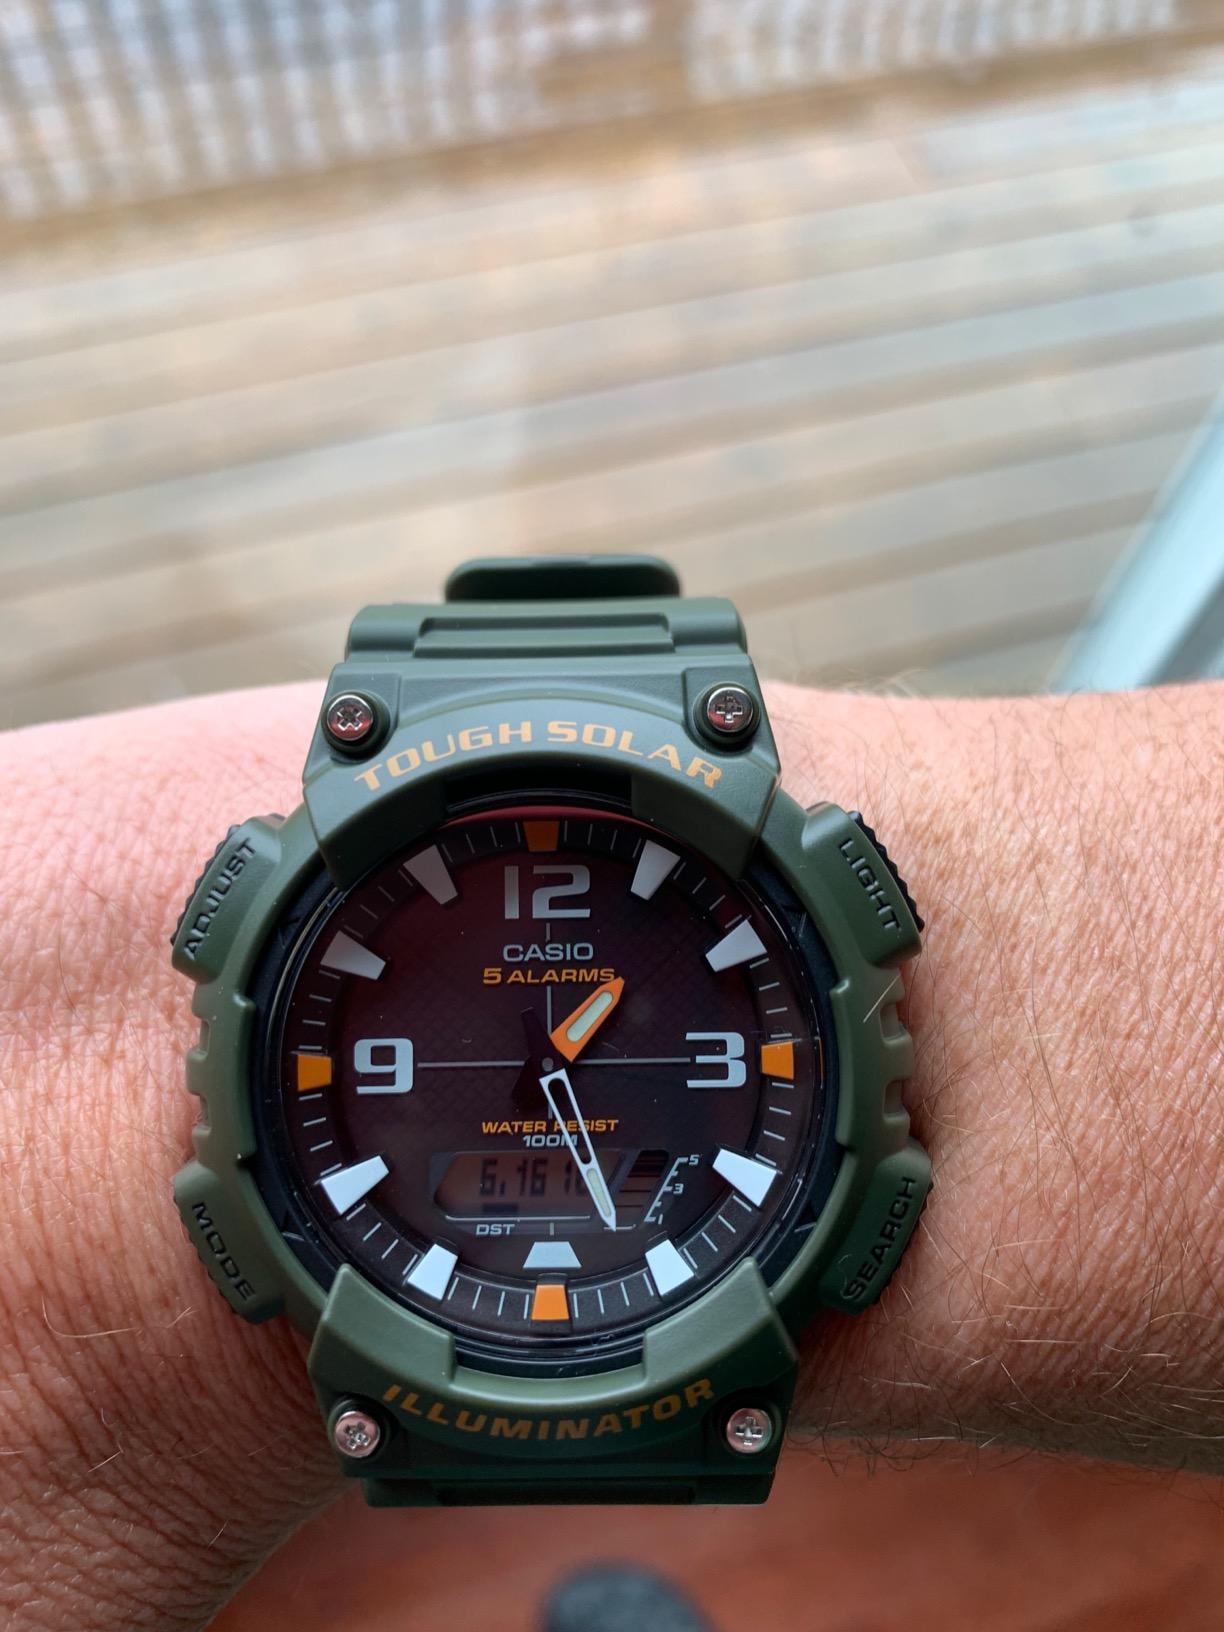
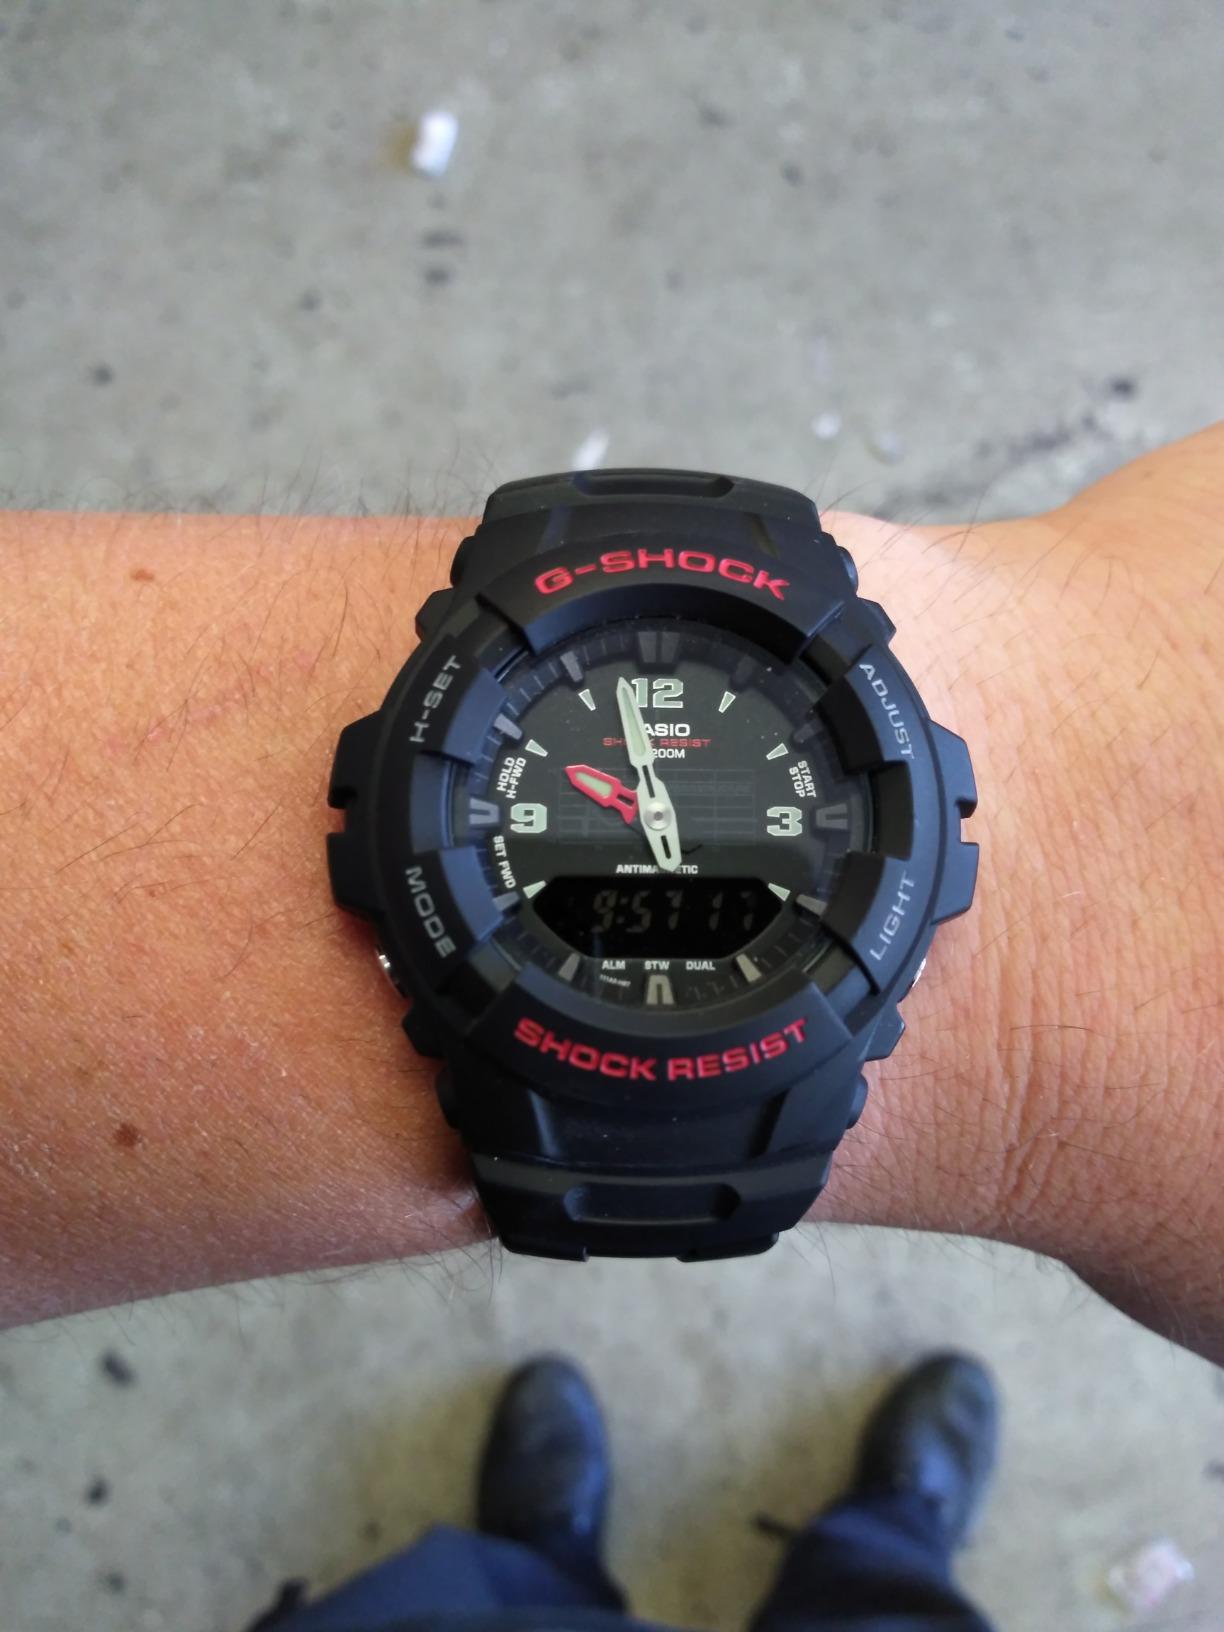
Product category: accessories_watch
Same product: no